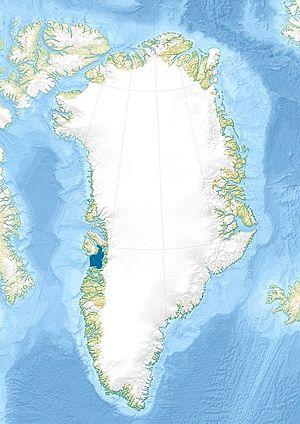
La baie de Disko, en groenlandais Qeqertarsuup tunua, en danois Diskobugten, est une baie au large de la côte occidentale du Groenland, dans l'Est de la mer de Baffin.